Slug (character)

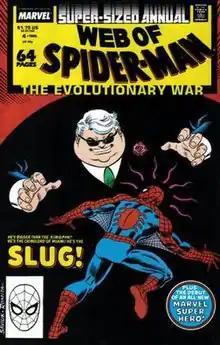
The Slug battles Spider-Man. From "Web of Spider-Man" Annual #4

Slug (Ulysses X. Lugman) is a fictional supervillain appearing in American comic books published by Marvel Comics.